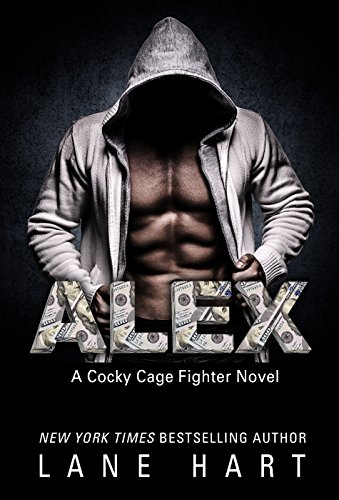
Alex (A Cocky Cage Fighter Novel Book 9)
Category: Buy a Kindle
Review "This book has everything I've come to love about Lane Hart." - Reviews from the Heart "This series ....I love ... and this book is no exception. It grabs you until you turn to the last page." - Devine Warnes" You will NOT be disappointed by Alex. It was they perfect book to complete this series!" - Melissa K. Johnson
Features: I’m not saying Whitney Merchant’s a gold digger, but she isn't messing with any broke fighters. | And I’m dirt poor, only a few dollars to my name. At least for now. With no education or skills other than being a halfway decent cage fighter, I’ll wash dishes or wait tables if I have to. Anything to make it six more months to my big fat pay day. That’s all the time I have left to convince Whitney that the two of us belong together before she finds out how much I’m worth. The spoiled rich girl claims she’s allergic to broke boys who lack the motivation to be successful in life. She thinks I’m a slacker, with no goals or ambition. That was true until we met.Now, I know what I want, and I’ll do whatever it takes to keep her safe, even if it means losing everything I stood to gain, including her.